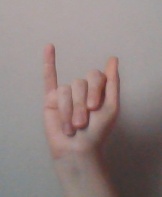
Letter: meem